Lyngby Søndre Mølle

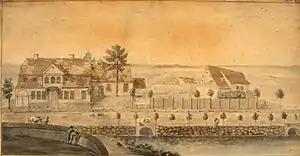
The two watermills with Lyngby Kongevej in the foreground in 1792

A watermill in Lyngby is first mentioned in 1492 and was then owned by the crown, although it may be several hundred years older. In the 17th and 18th century, it was used both as a rolling mill and as a paper mill.